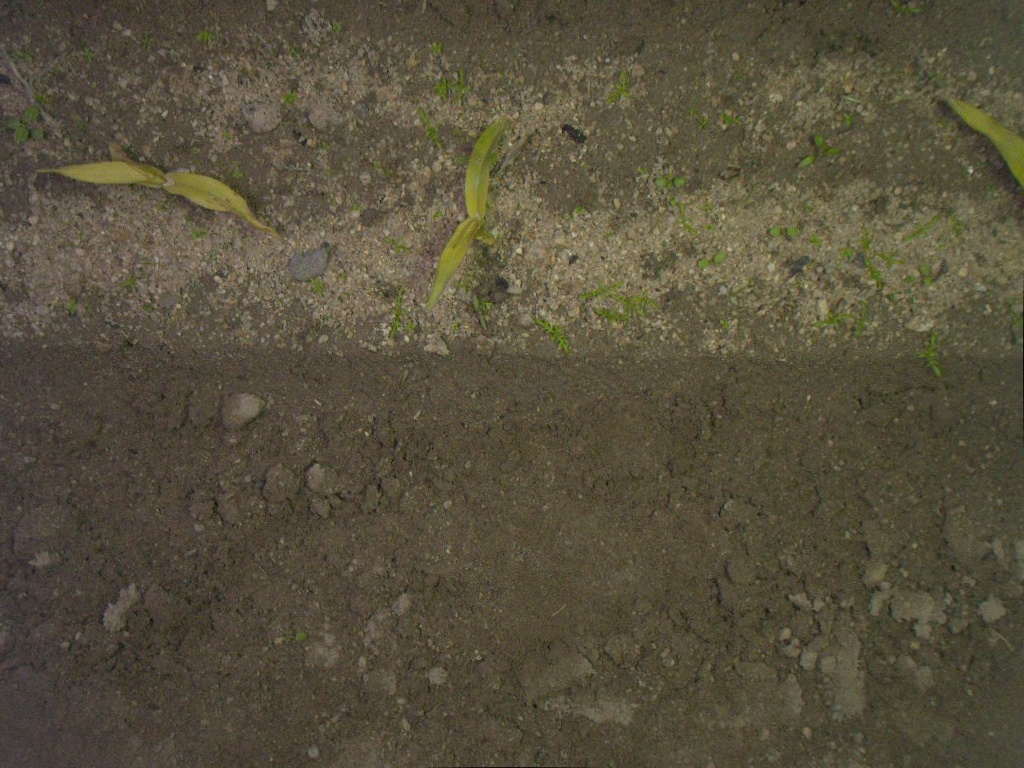
Crop: maize
Objects: stem_maize, stem_maize, maize, maize